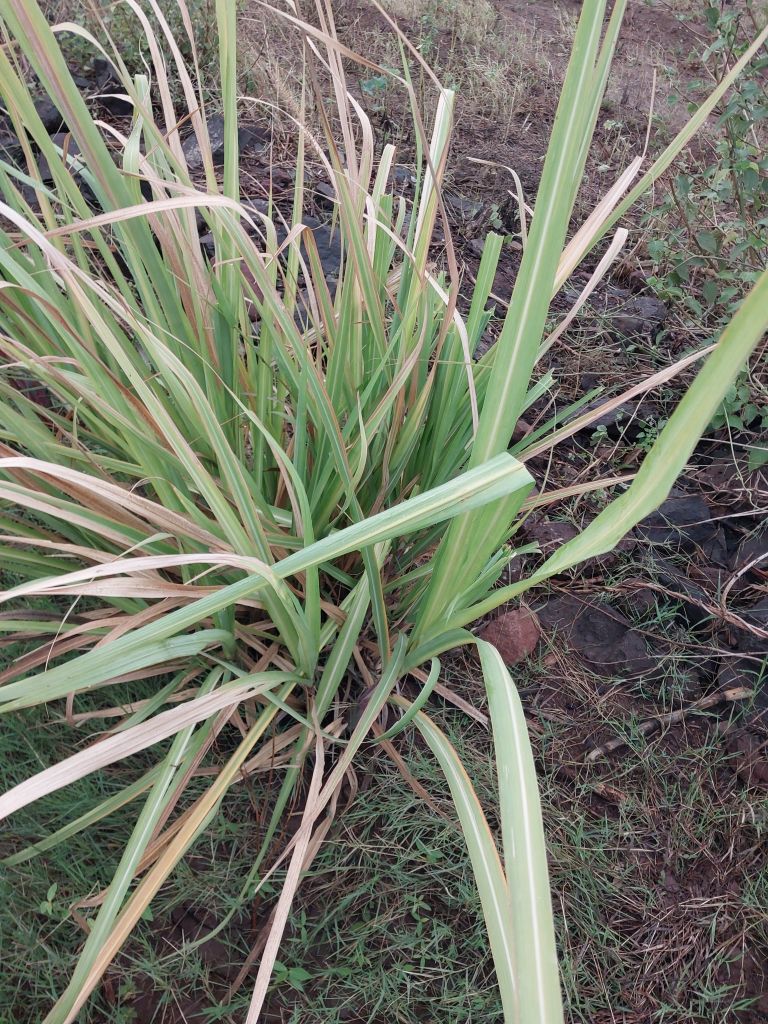
Label: Grassy shoot